Shandong

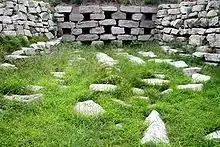
Remains of Ancient Linzi city sewer passing underneath the former city wall

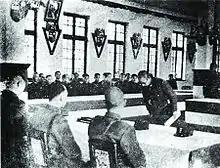
The surrender ceremony for Japanese troops in Shandong on December 27th, 1945

With its location on the eastern edge of the North China Plain, Shandong was home to a succession of Neolithic cultures for millennia, including the Houli, Beixin, Dawenkou, Longshan, and Yueshi cultures.